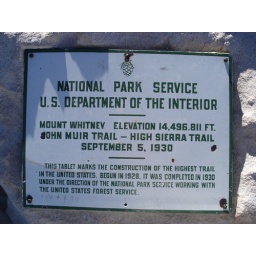
133 Summit sign in rock